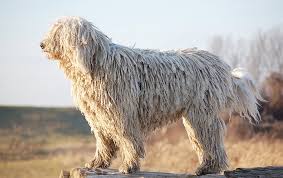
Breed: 318-n000115-komondor